List of executive air transports of U.S. states

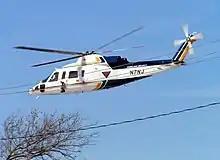
A New Jersey State Police helicopter which is used to transport the Governor

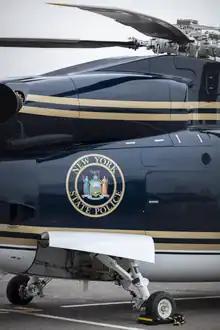
A New York State Police Sikorsky S-76 which is used to transport the Governor.

The Alabama Law Enforcement Agency has a fleet of 8 Bell OH-58 helicopters and two airplanes that can be used for executive transportation. These aircraft are also used for prisoner transportation, criminal pursuits, and search and rescue. The fixed-wing fleet includes a 15-seater Beechcraft C-12 Huron.